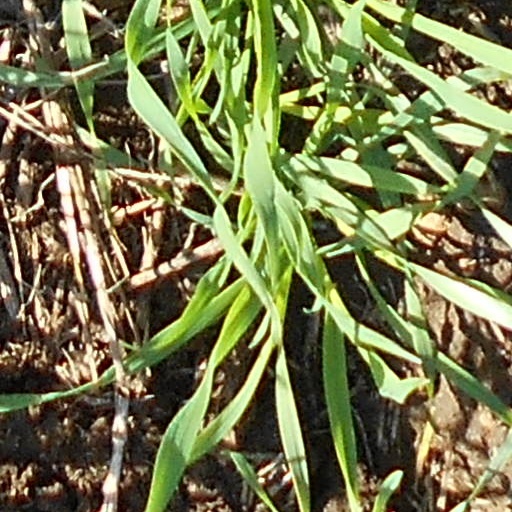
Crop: wheat